Ramgarhia

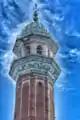
Watchtower of the Ramgarhia Bunga

The Ramgarhia are a community of Sikhs from the Punjab region of northwestern India, encompassing members of the Lohar (blacksmiths) and Tarkhan (carpenters) subgroups.